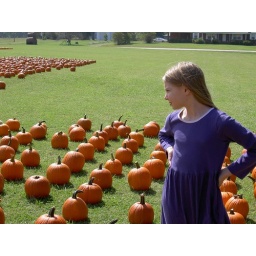
Carey standing in a pumpkin field